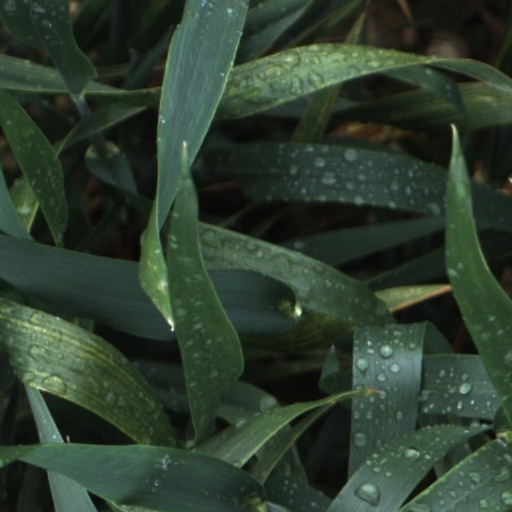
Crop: wheat